2015 Rally Poland

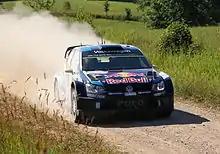
Andreas Mikkelsen in stage 10

The 2015 Rally Poland was the seventh round of the 2015 World Rally Championship season, held over 2–5 July 2015 and was based at Mikołajki, Poland. Sébastien Ogier won the rally, his fifth victory of the 2015 WRC season.